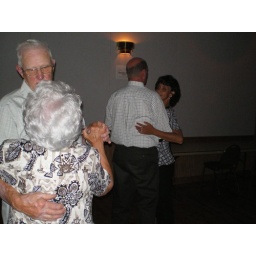
I was flower girl in Lisa and Jeff's wedding